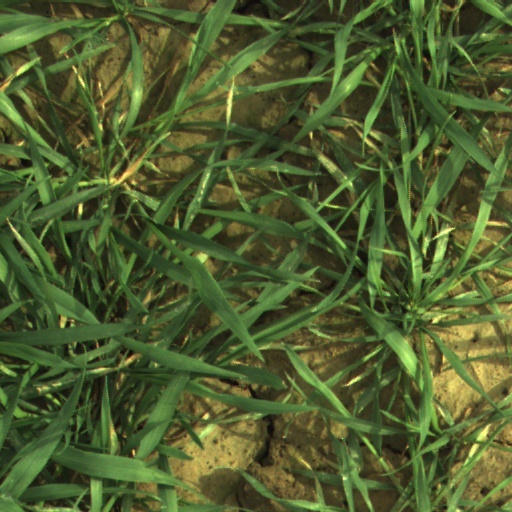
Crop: wheat